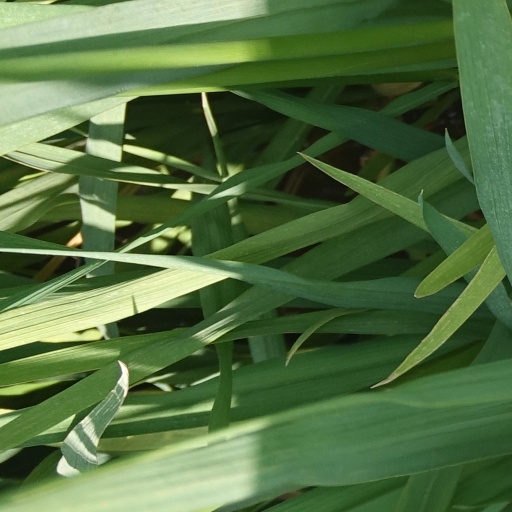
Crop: rice